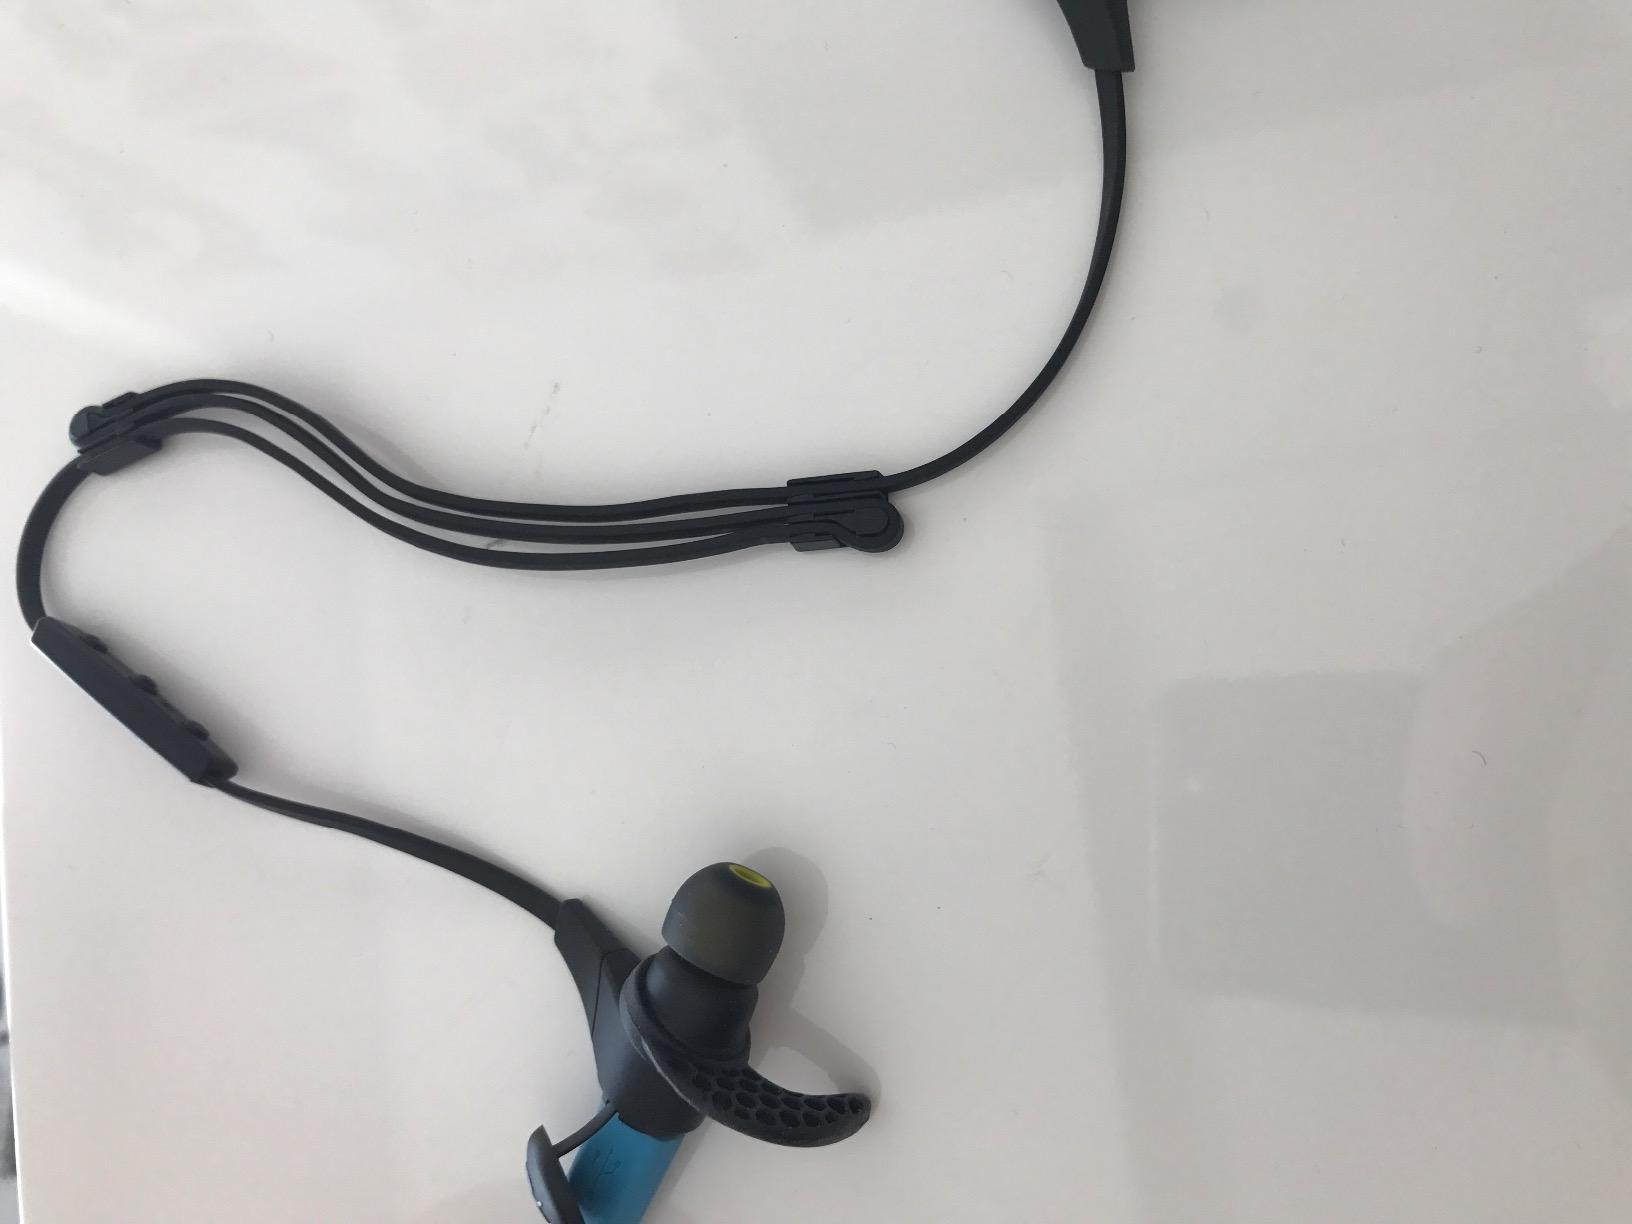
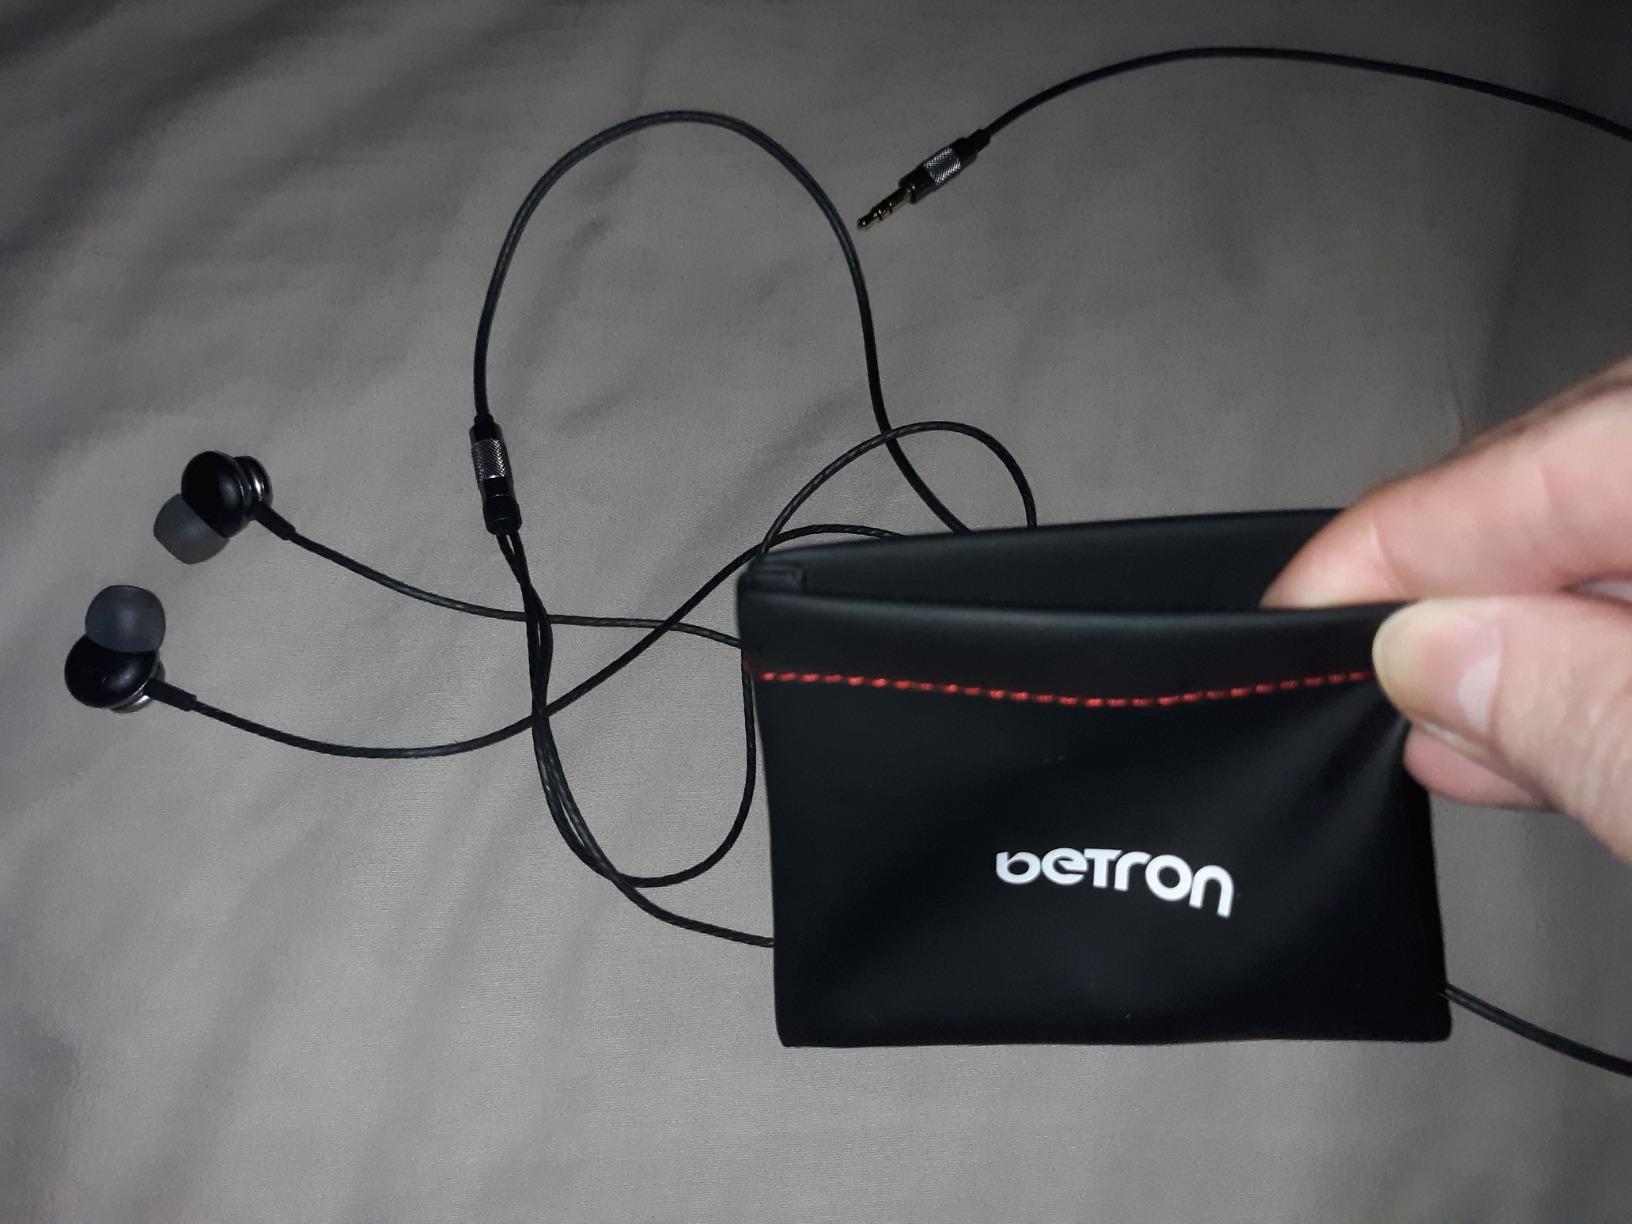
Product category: headphones
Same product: no